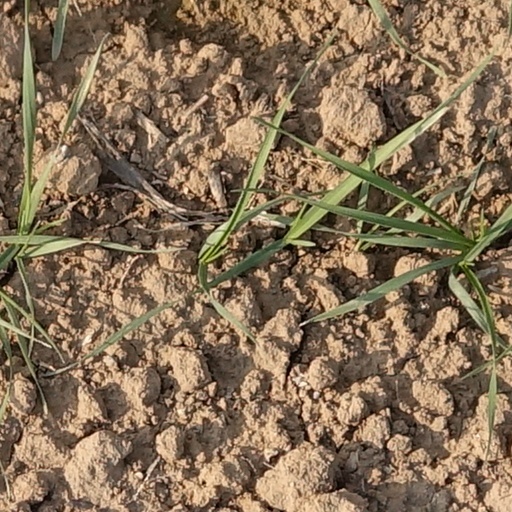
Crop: wheat